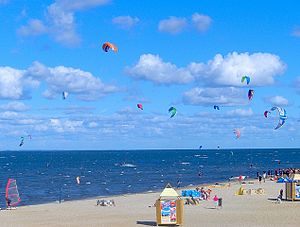
Puckbugten
Kitesurfere og stranden i Puck
Puckbugten, historisk kaldt Putzigbugten, er en lavvandet bugt i vestenden af Gdańskbugten i den sydlige ende af Østersøen, ud for kysten af Pommerellen i Polen. Mellem bugten og det åbne hav ligger Hela-halvøen.